Flesh and Blood (1985 film)

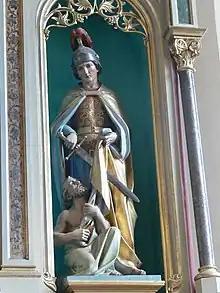
A statue of Saint Martin holding a sword

Arnolfini's son Steven is betrothed to Agnes. They meet for the first time and eat from a mandrake to magically fall in love, and later the entourage is attacked and robbed by Martin's band. Arnolfini is seriously injured; Kathleen, Agnes' lady-in-waiting, is killed; and Agnes is hauled away, concealed among her valuable dowry. Martin discovers Agnes that evening as they strip the caravan of valuables. The men desire to rape her but Martin decides to take her himself. He rapes Agnes in front of the caravan while she at first taunts him, and then begs Martin's protection when he is finished. Martin prevents the rest of the men from raping her.